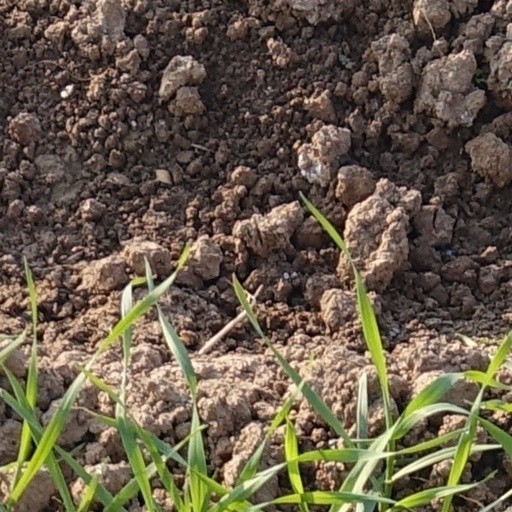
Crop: wheat